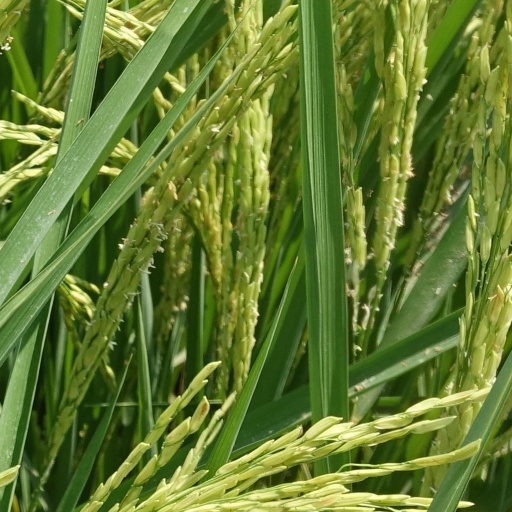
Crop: rice